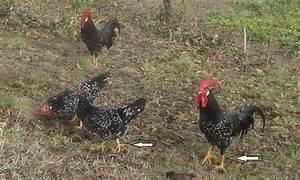
chicken